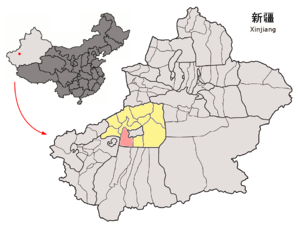
Le xian d'Awat est un district administratif de la région autonome du Xinjiang en Chine. Il est placé sous la juridiction de la préfecture d'Aksou.